National Archives Archeological Site (College Park, Maryland)

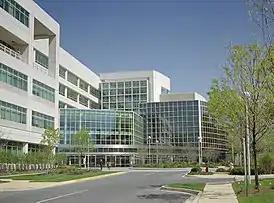
National Archives at College Park

The National Archives Site is an archeological site at the National Archives facility in College Park, Prince George's County, Maryland. The site contains archeological remains from prehistoric settlements during the Late Archaic period, c. 4000-1500 B.C. Stone artifacts recovered through archeological testing indicate that this camp served as a place of stone tool manufacture and probably as a staging point for hunting and foraging. Physical integrity of the prehistoric component is high, with little plow disturbance or admixture with artifacts from other periods. The presence of a small number of other artifacts, including the projectile points, a spokeshave, and utilized flakes, indicates that the site also served in other hunting and foraging pursuits. It is one of a relatively small percentage of known prehistoric properties in Maryland with undisturbed archeological deposits.